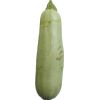
Label: zucchini